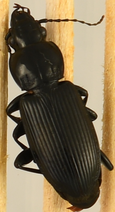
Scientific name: Pterostichus melanarius melanarius
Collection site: Chase Lake National Wildlife Refuge NEON (WOOD), plot WOOD_028